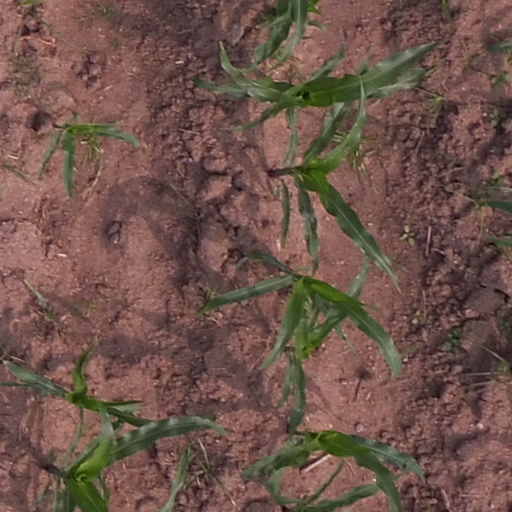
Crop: maize; corn